Djibouti spurfowl

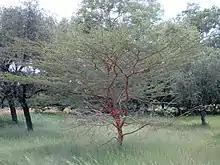
"Acacia" woodland similar to that in which the Djibouti francolin is occasionally seen

This species is considered critically endangered by the IUCN because it underwent a 90% population decrease over twenty years. In 1977, there were an estimated 5600 birds in Forêt du Day, which was the only known location for the species at the time. By 1986, this number had dropped to 1500 individuals. The species was discovered at its second site in the Mabla Mountains in 1986. While the population in the Mabla Mountains has yet to be surveyed, numbers in the Forêt du Day continued to drop, with 500–1000 Djibouti spurfowls recorded in 1998 and only 115–135 in 2004. The total world population in 2006 was estimated to be between 612 and 723 adults.